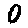
Label: 0